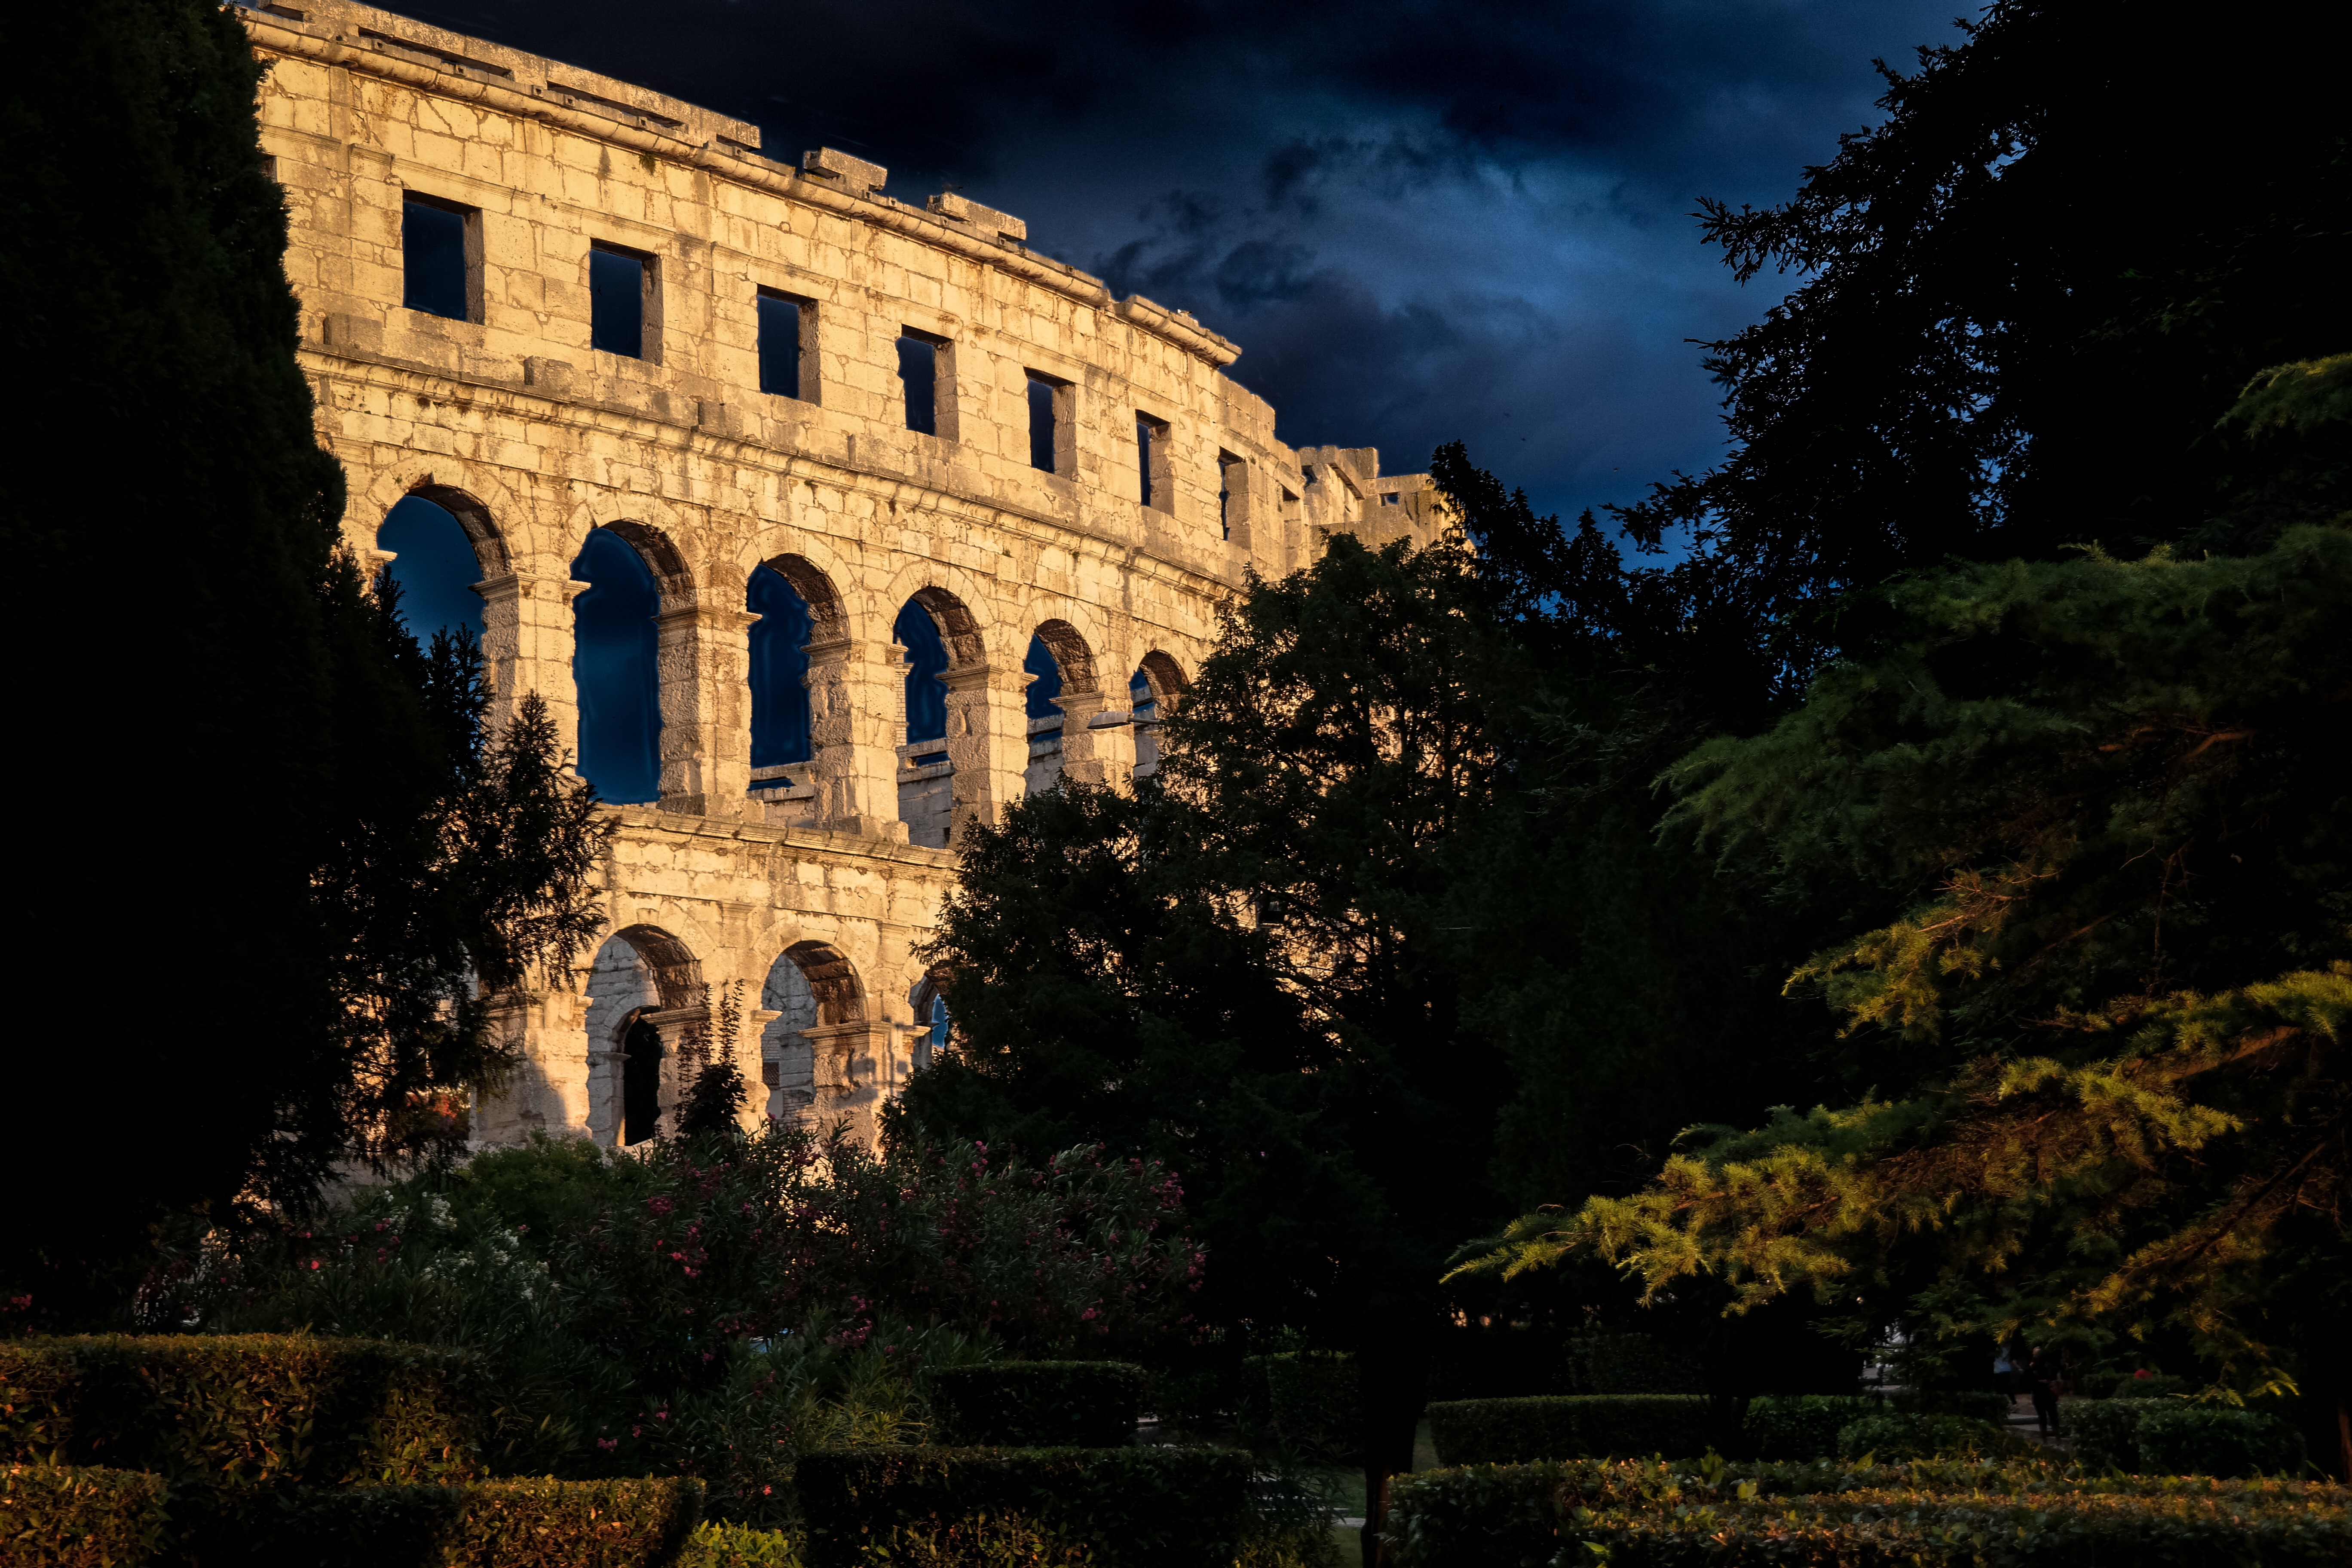
night, cityscape, dark, evening, landmark, pula, the coliseum, roman empire